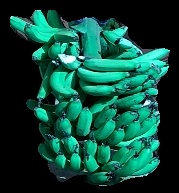
Variety: pachbale
Grade: grade3